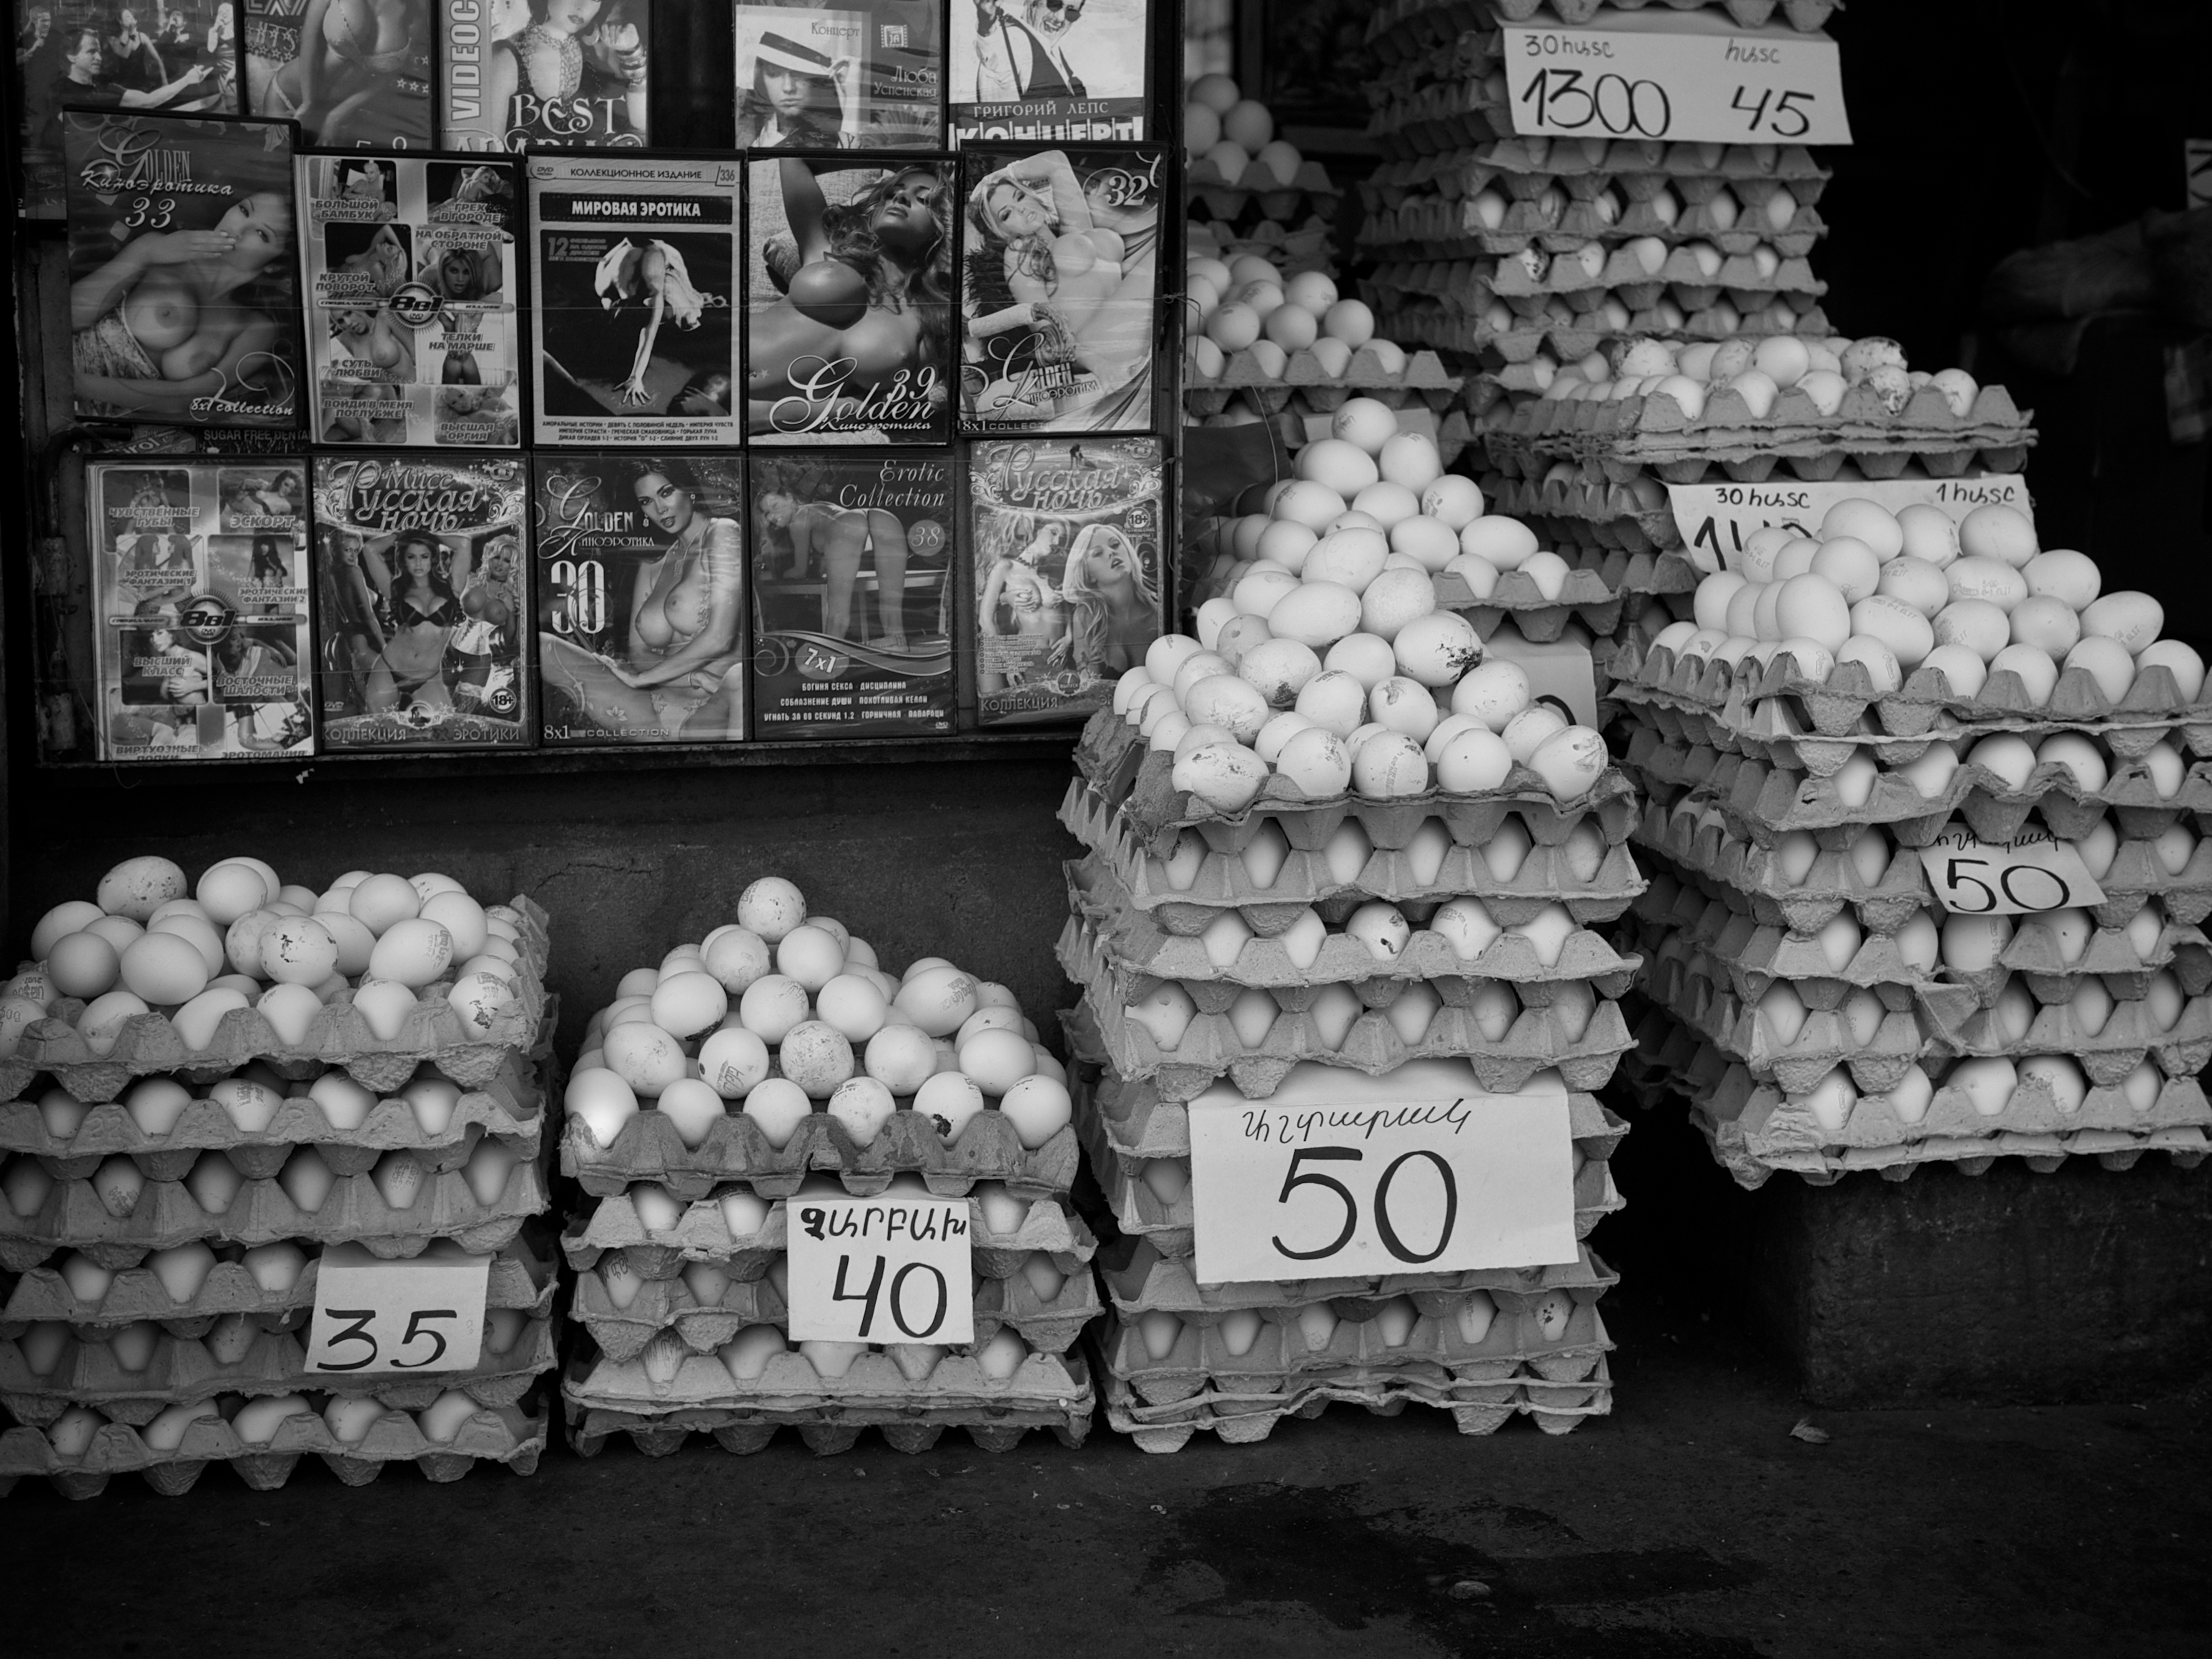
black and white, white, street, photography, ebook, training, black, monochrome, streetphotography, flickr, thomas, video, temple, olympus, photograph, omd, image, carving, fuji, leica, monochrom, leuthard, hcb, thomasleuthard, streettogs, monochrome photography, ancient history